Peel Estate

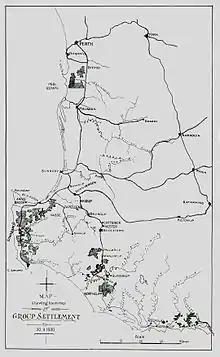
1930s map showing Group Settlement Scheme localities. The Peel Estate is the northern-most of the shaded areas

The two distinct periods when the Peel Estate featured prominently in Western Australian history were approximately 80 years apart, the first period being in the 1830s and the second one in the 1920s.